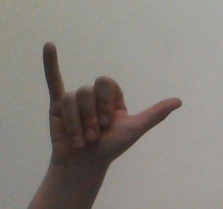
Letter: ya